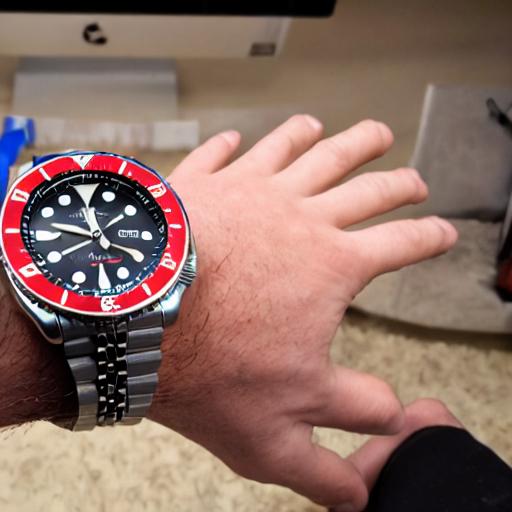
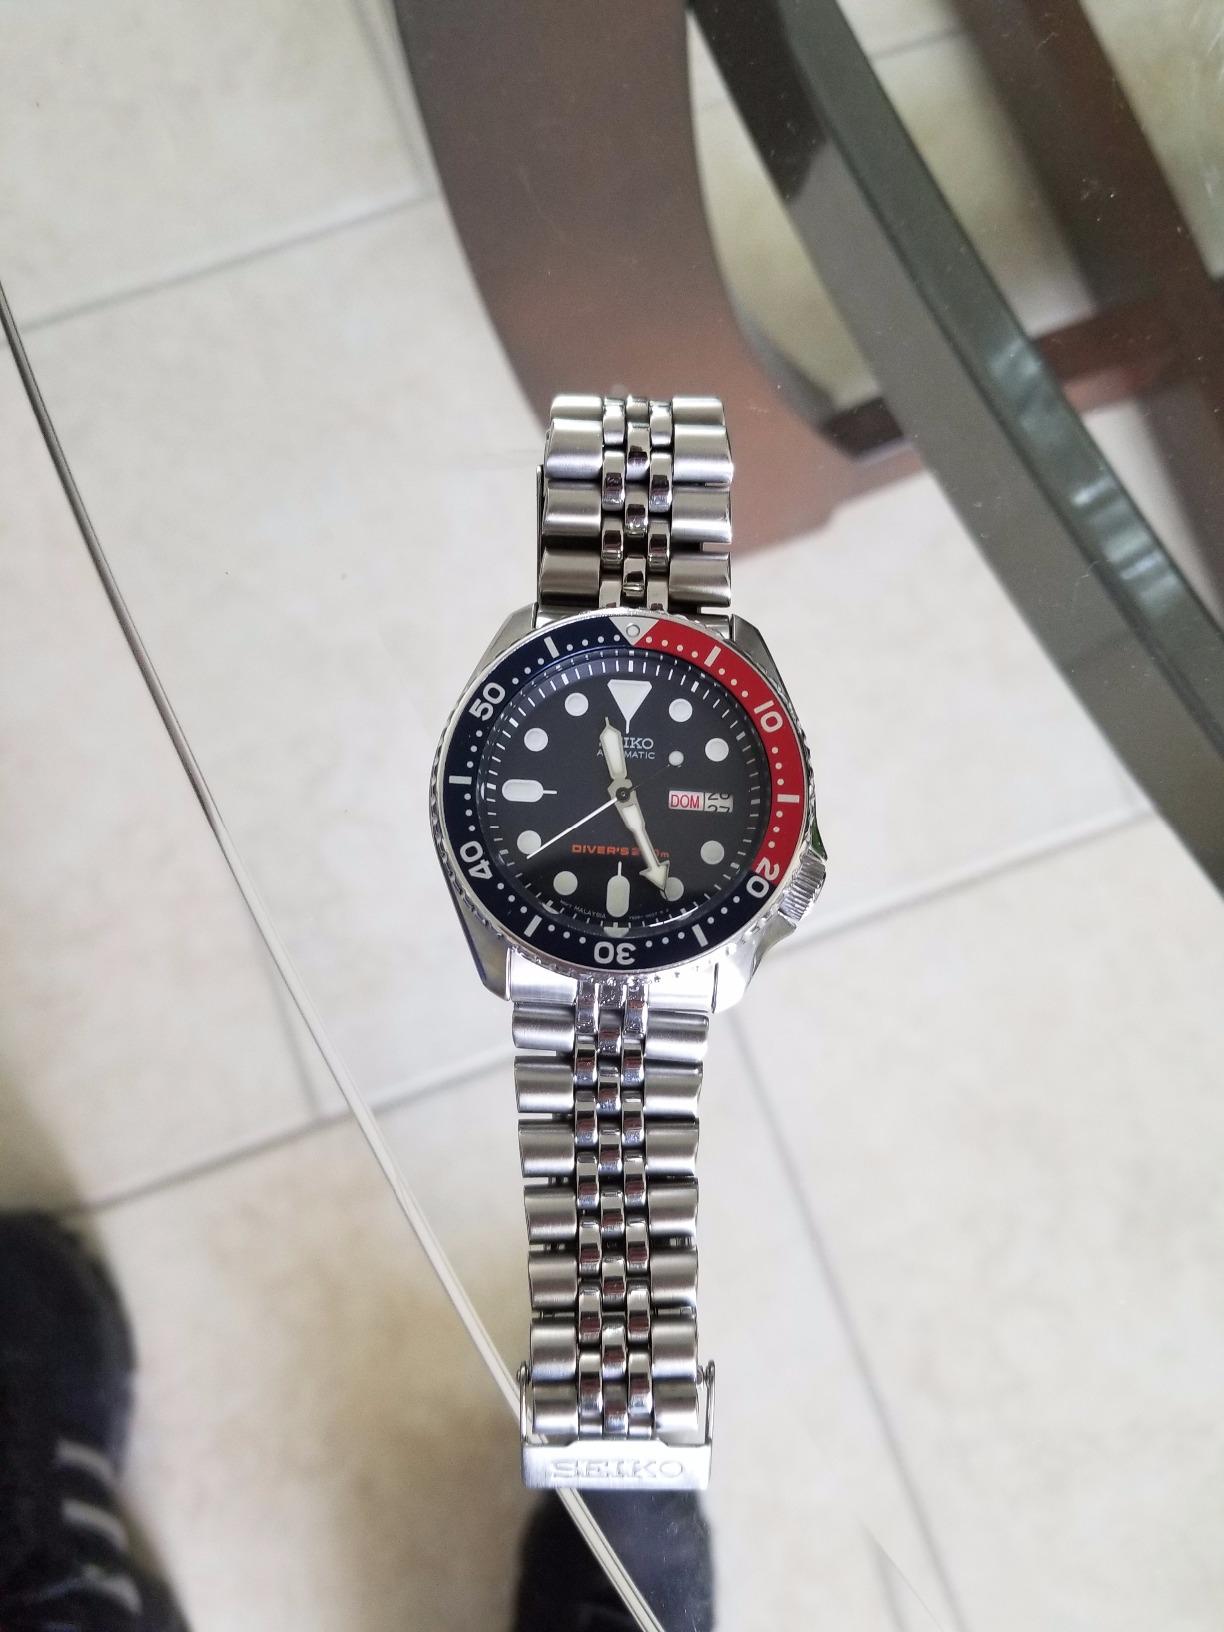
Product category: accessories_watch
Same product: no